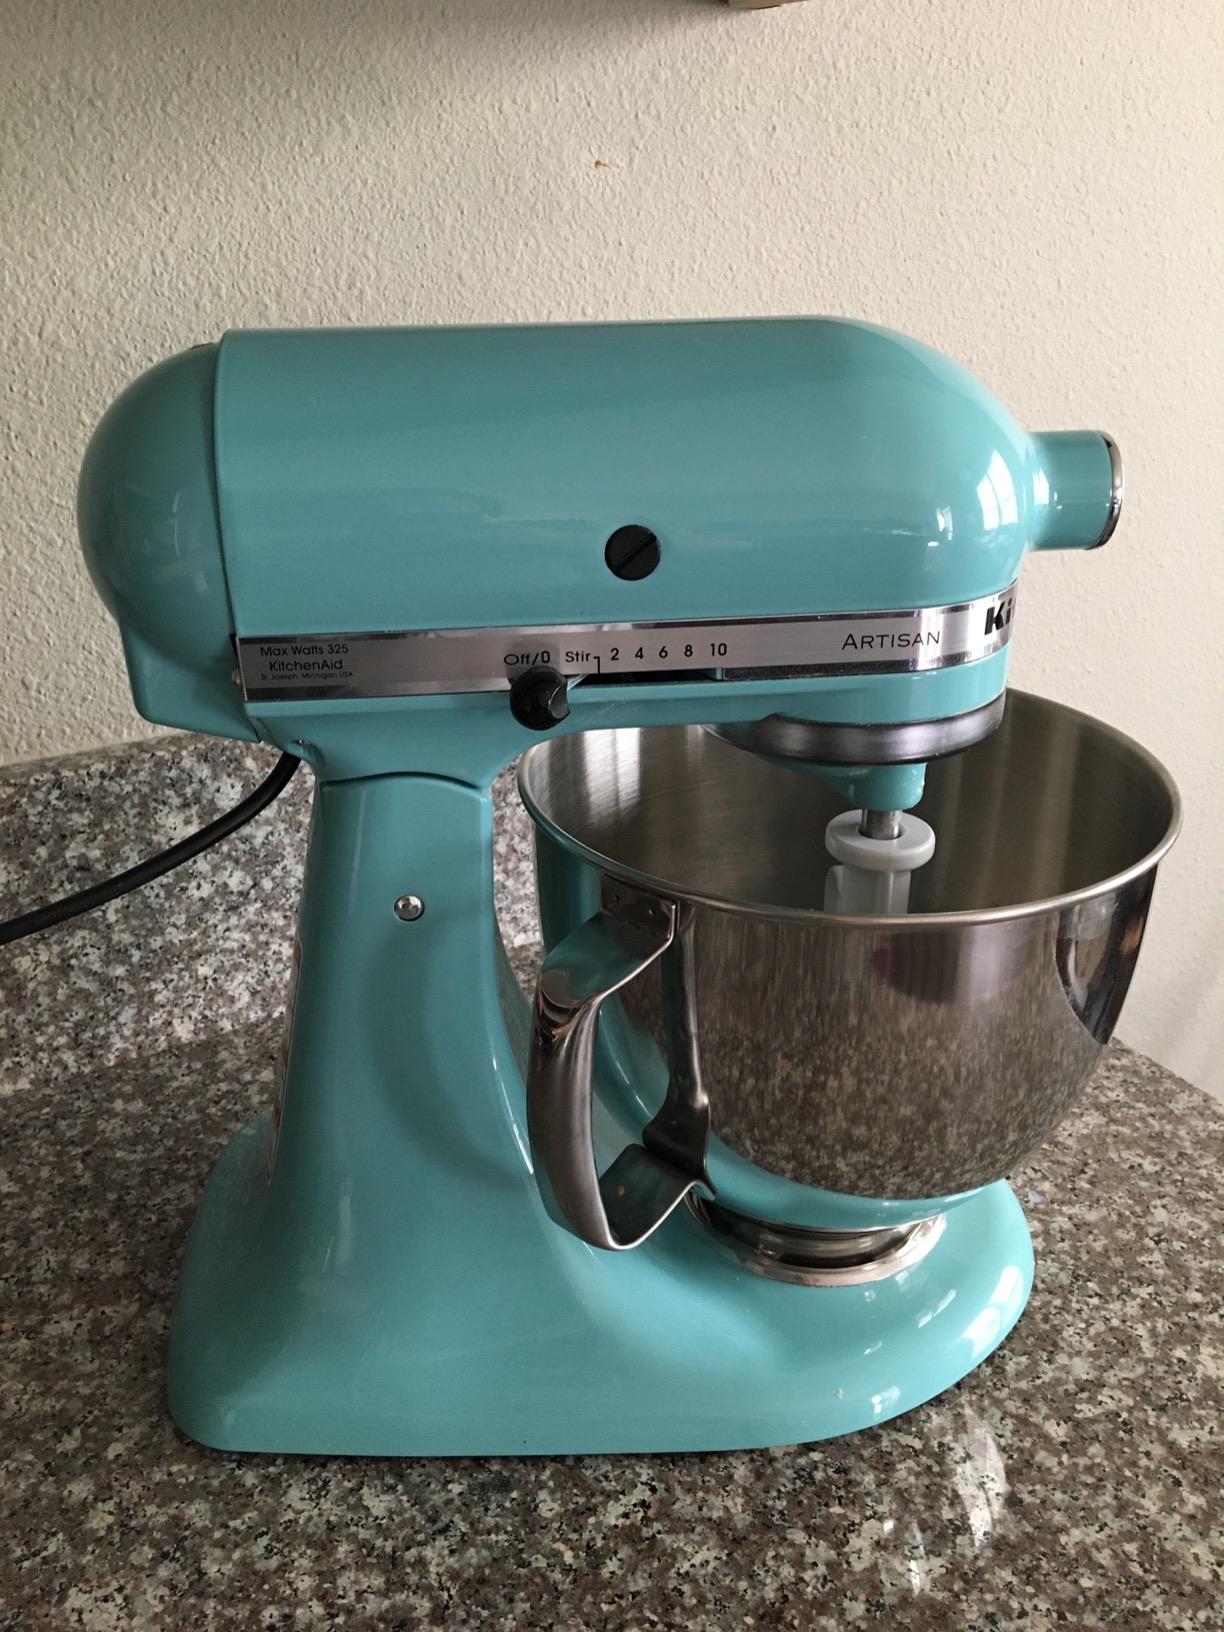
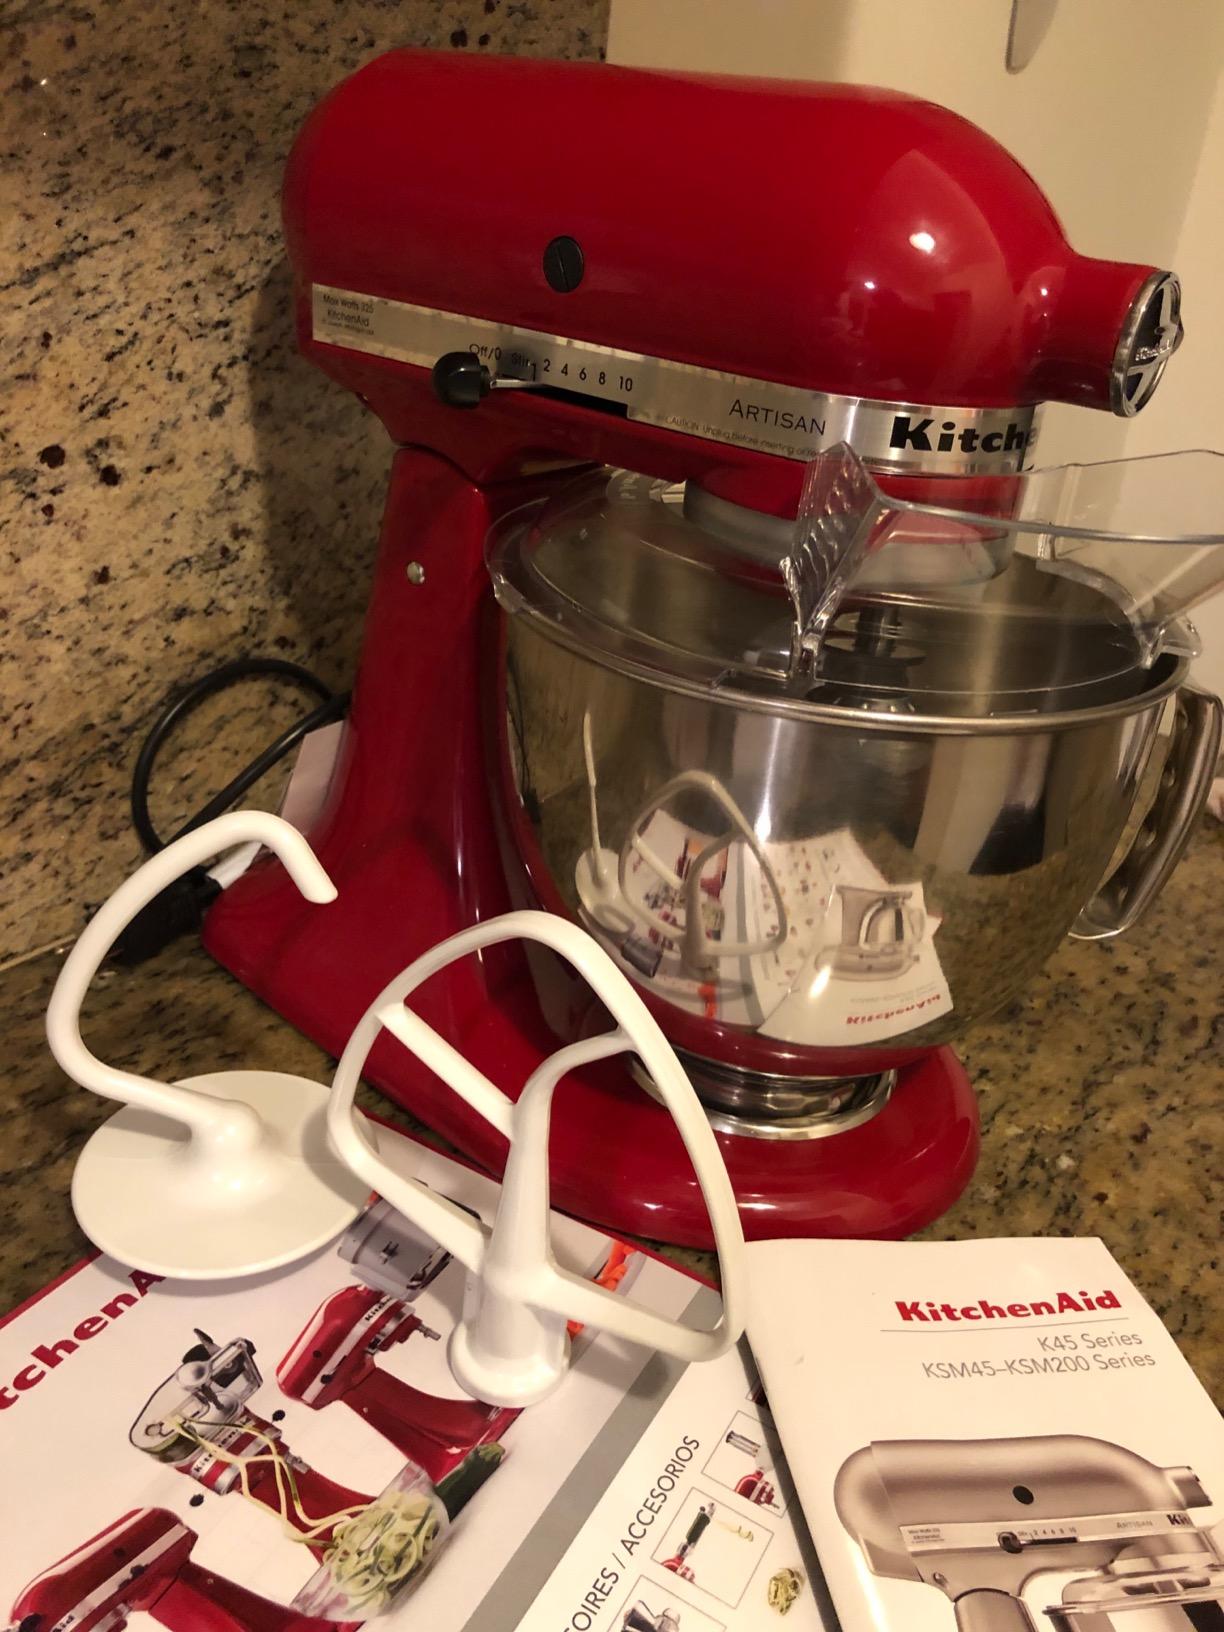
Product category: items_mixer
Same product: no